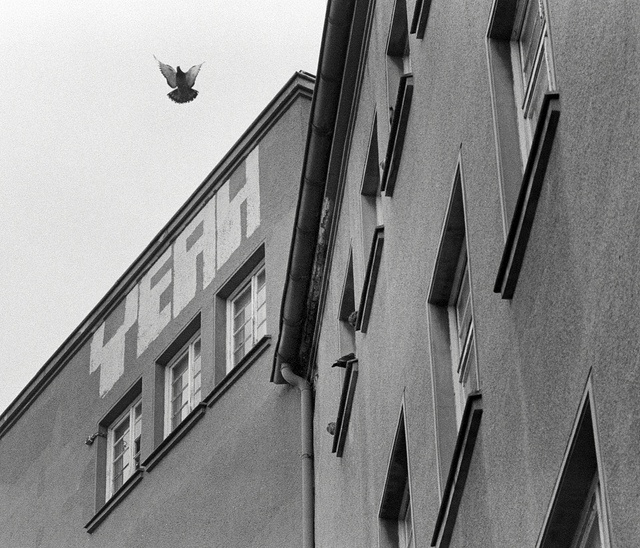
A bird and a large building with many windows.
a bird is flying next to a building
a bird flies next to a big building
Building with the word "YEAH" painted on side and bird flying next to it
a very large building that has a bird flying above